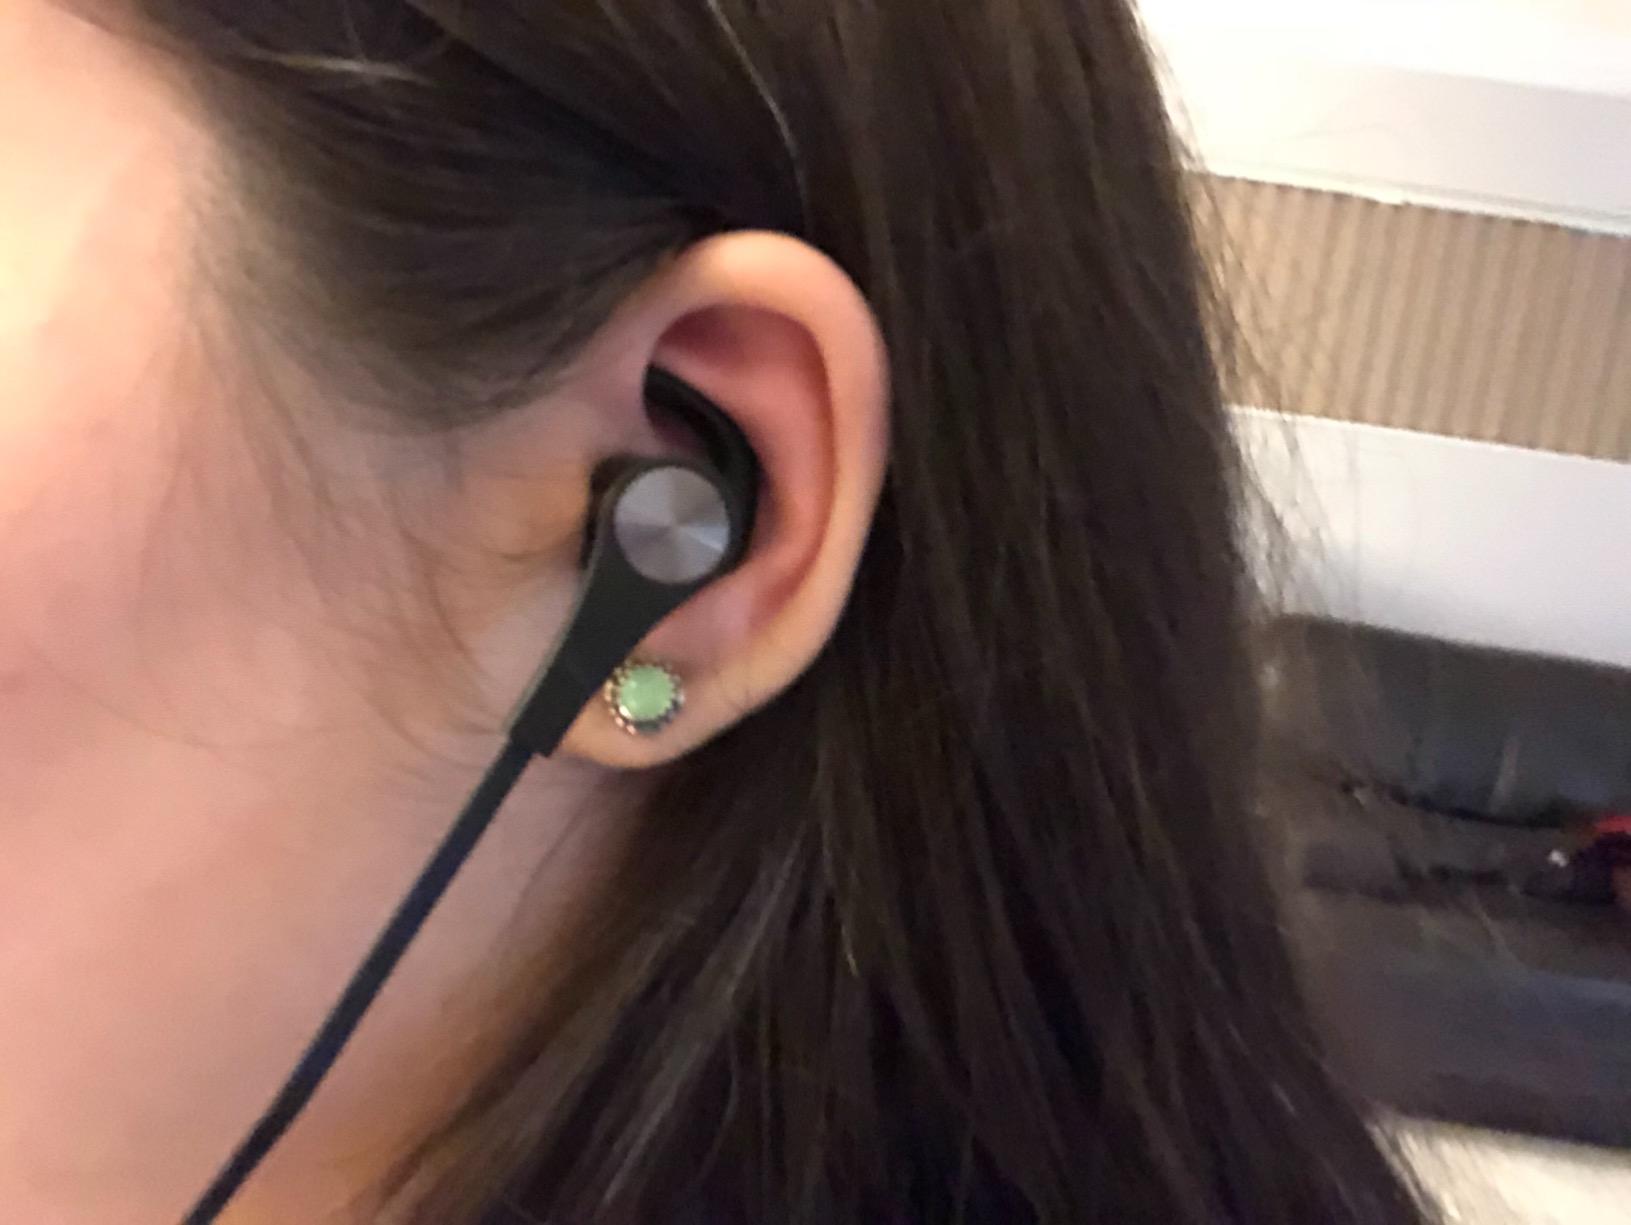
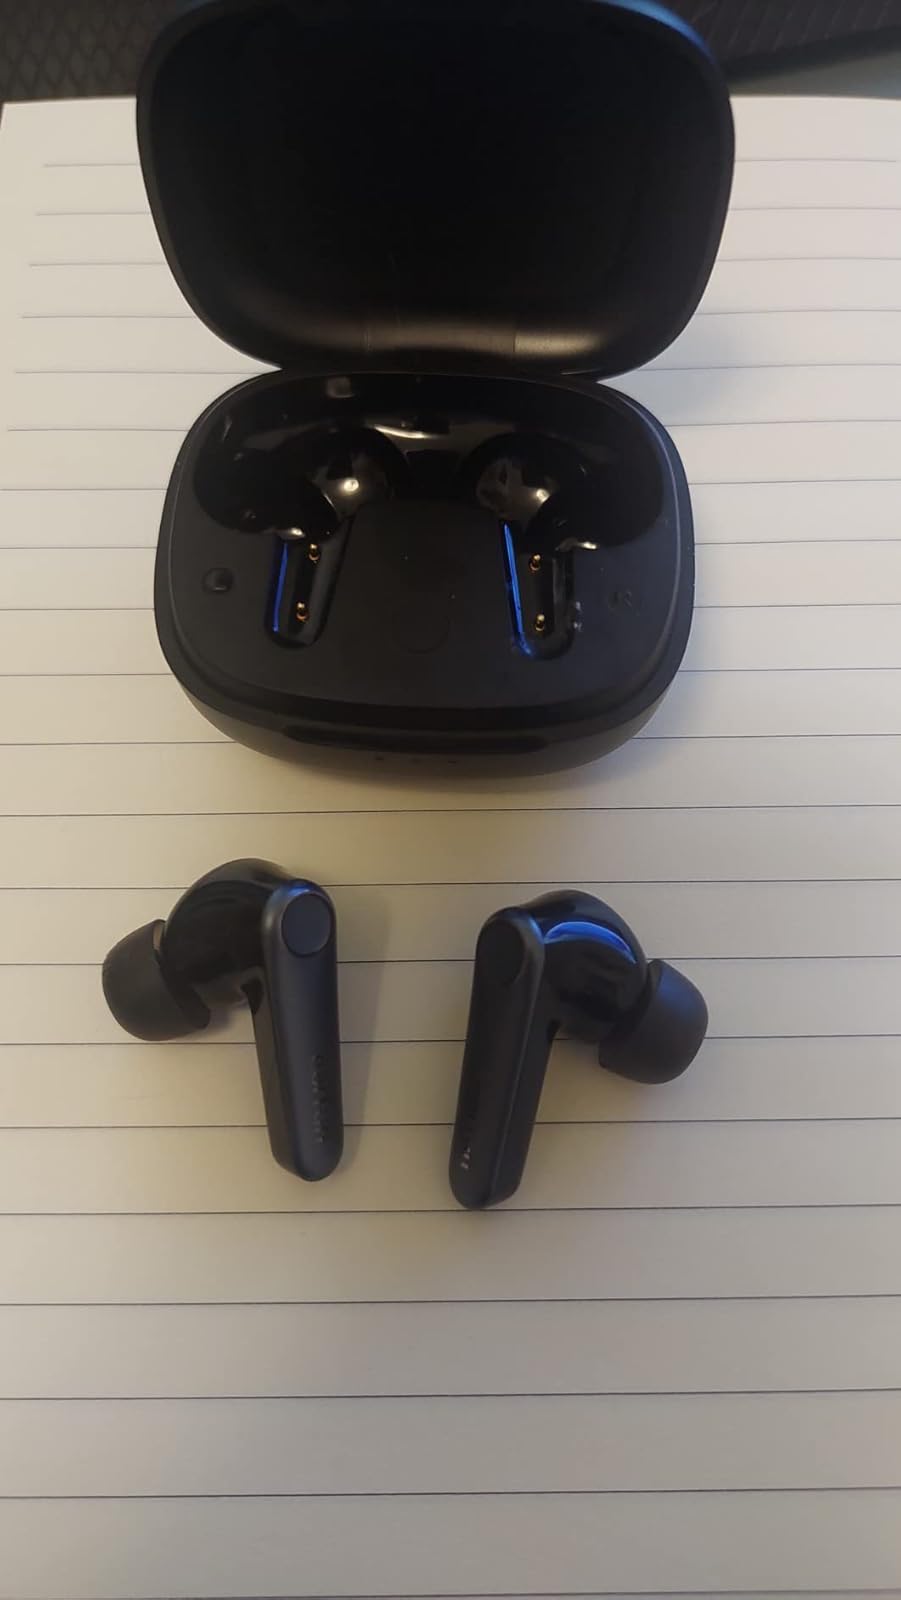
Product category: earbuds
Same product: no